Savva Chevakinsky

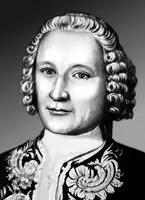
Savva Chevakinsky

Savva Ivanovich Chevakinsky (1709 – aft. 1774) was a Russian architect of the Baroque school. He worked in Saint Petersburg and Tsarskoye Selo.